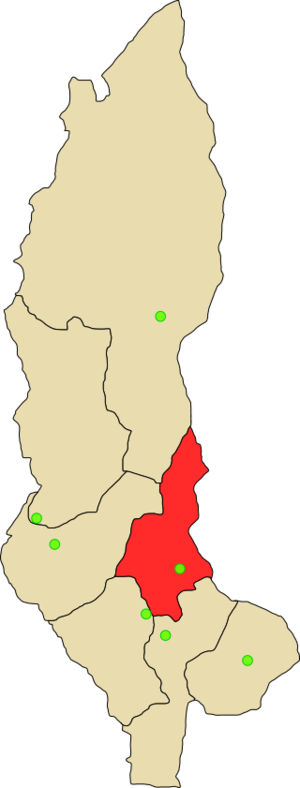
La province de Bongará est l'une des sept provinces de la région d'Amazonas, au Pérou. Sa capitale est la ville de Jumbilla.